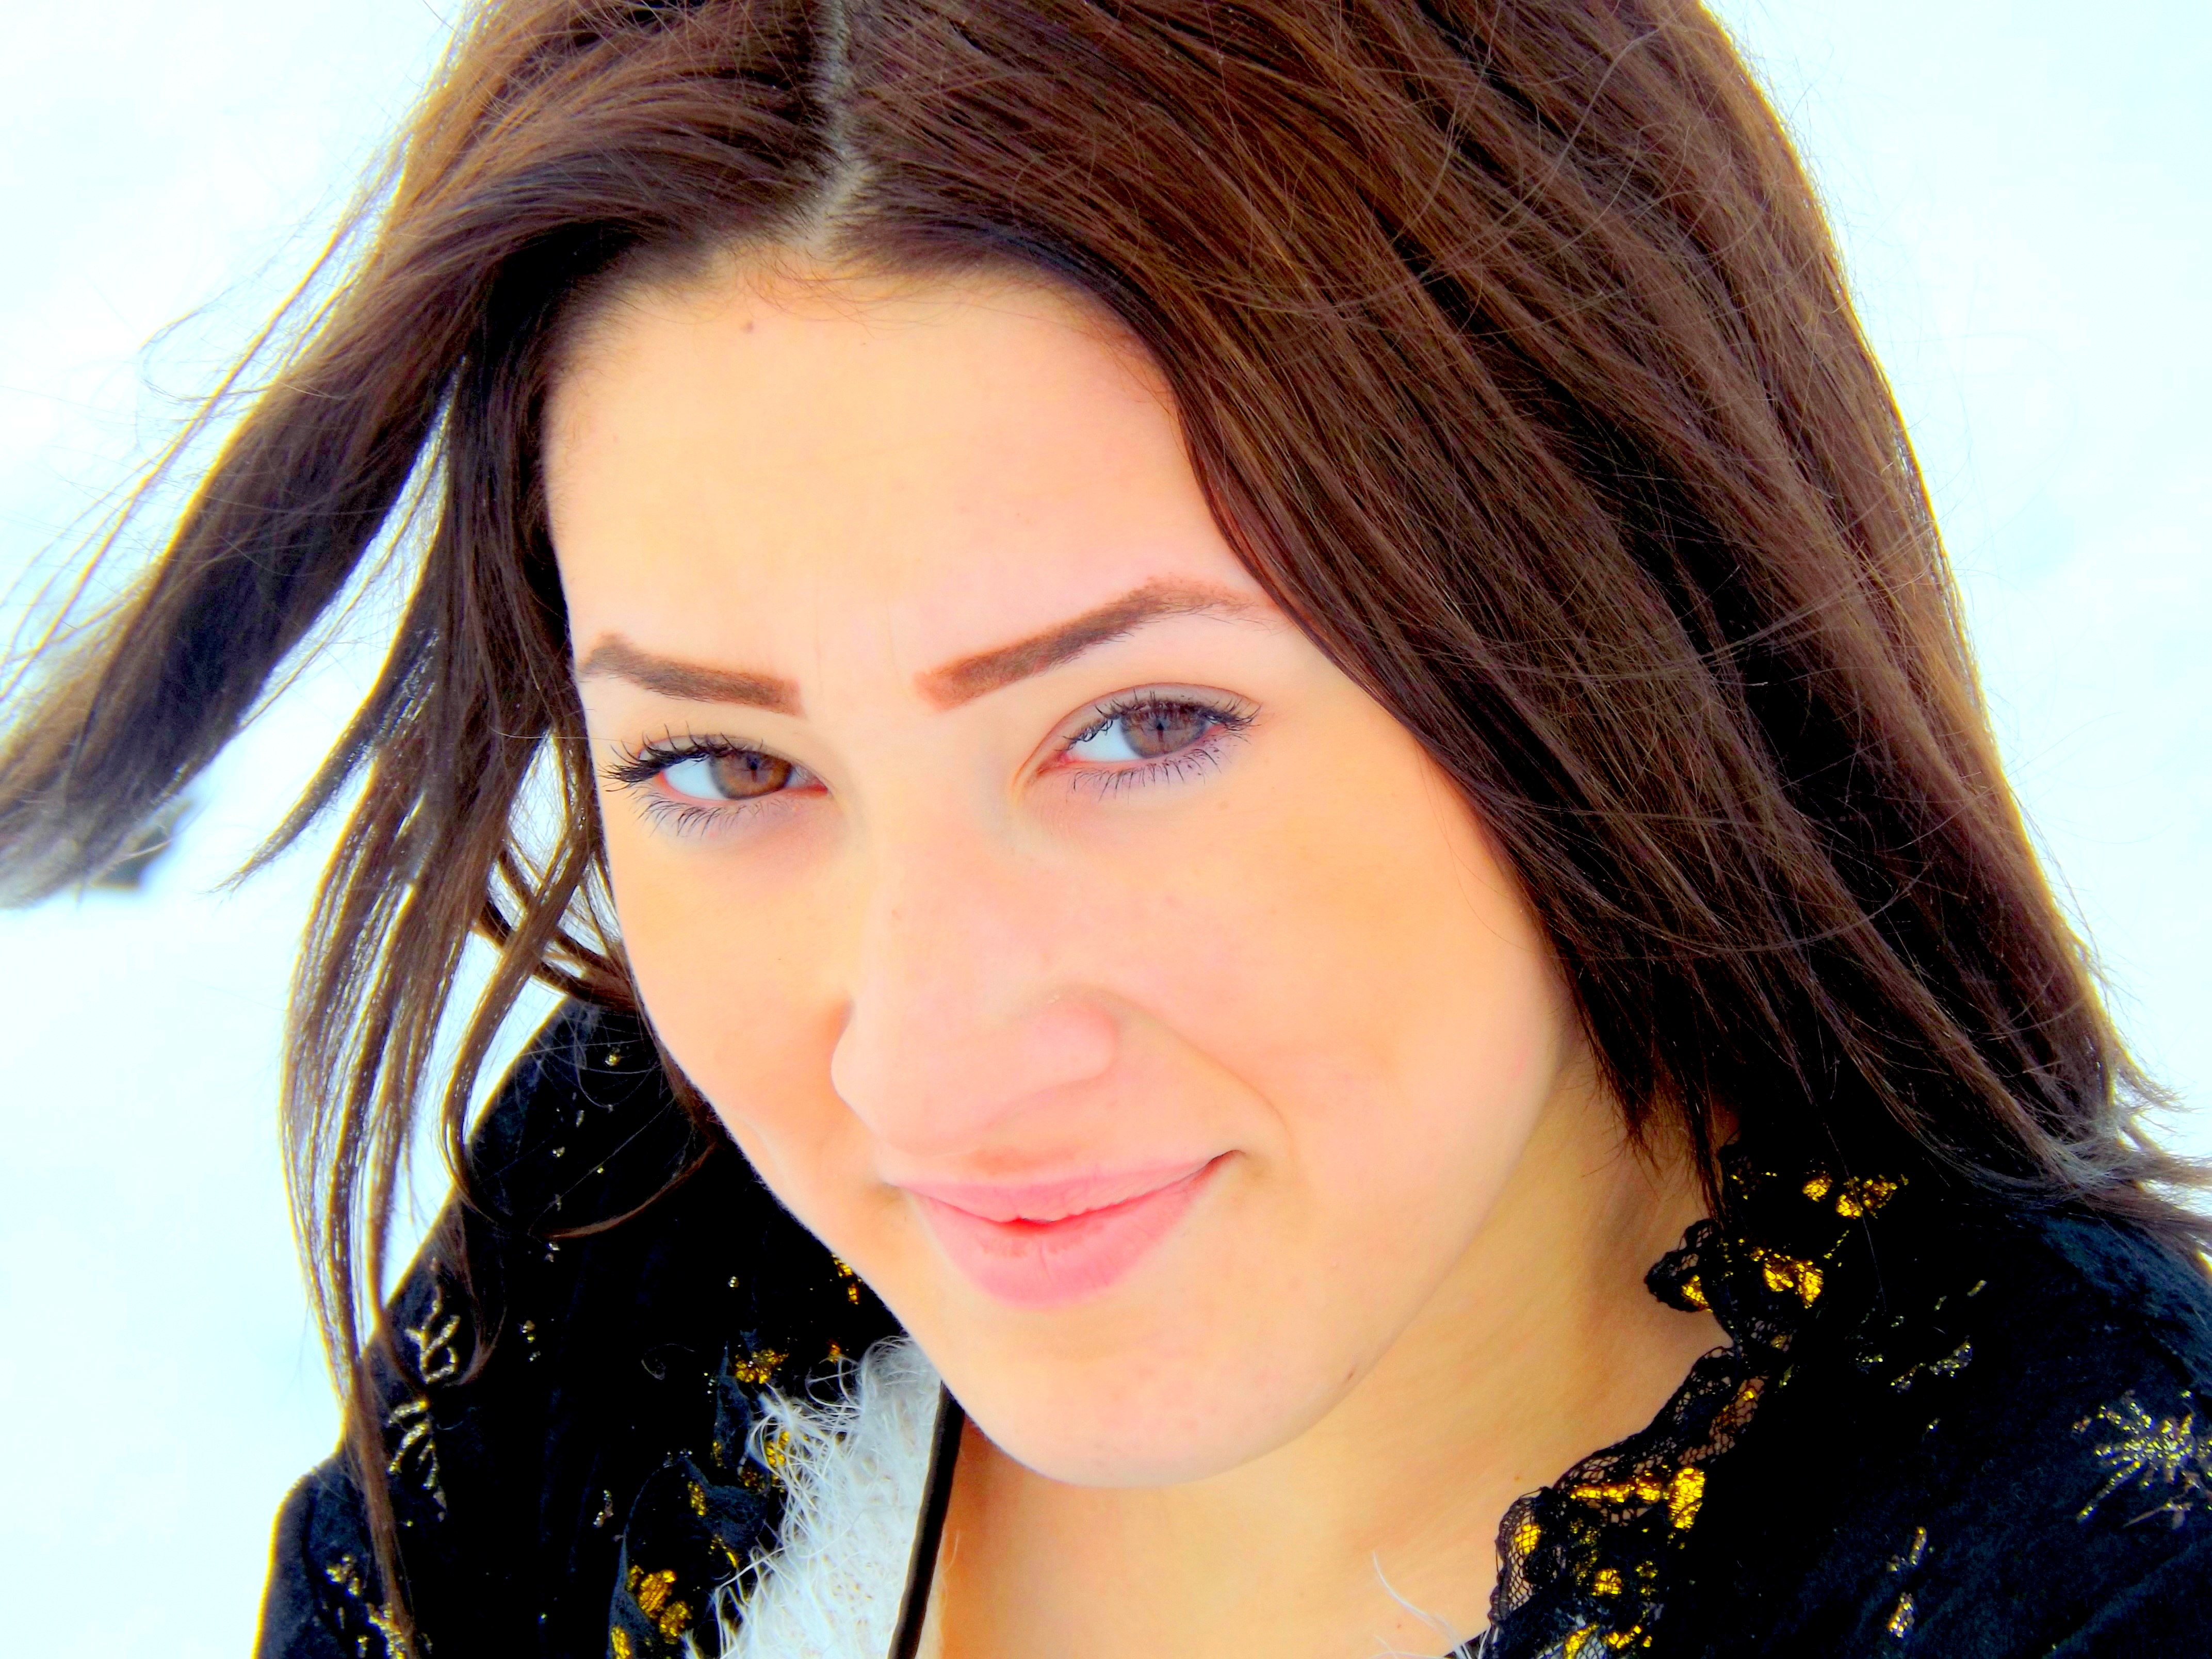
person, snow, girl, hair, photography, singer, portrait, model, brown, hairstyle, long hair, close up, black hair, face, nose, eye, head, beauty, organ, story, princess, photo shoot, brown hair, portrait photography, hair coloring, supermodel